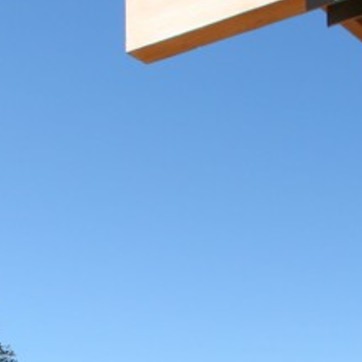
Material: sky